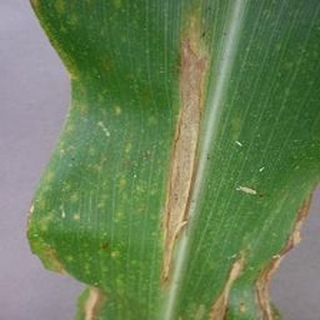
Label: corn_northern_leaf_blight